FA Youth Cup Finals

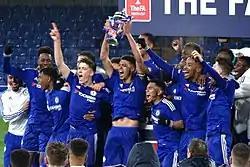
Chelsea players celebrating winning the 2015–16 FA Youth Cup.

This article lists results and squads for the finals of the FA Youth Cup.